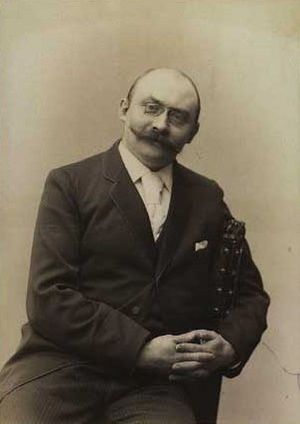
Einar Christiansen
Arne Einar Christiansen var en dansk journalist, kritiker og titulær professor. Bedst kendt var han som forfatter og teaterdirektør.